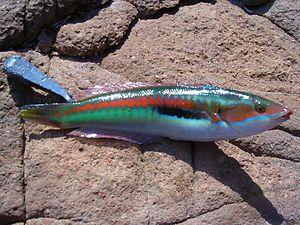
La girelle, appelée aussi girelle royale ou girelle commune, est une espèce de poissons de la famille des Labridae.